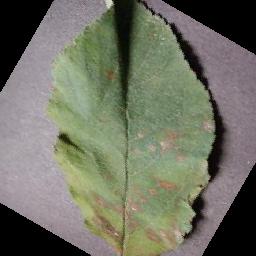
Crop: apple
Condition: cedar_rust